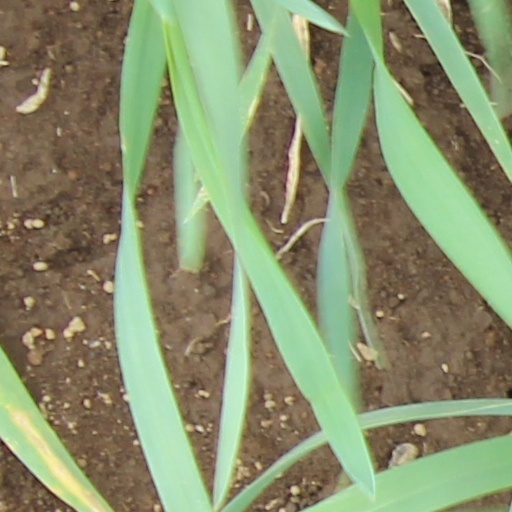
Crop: wheat